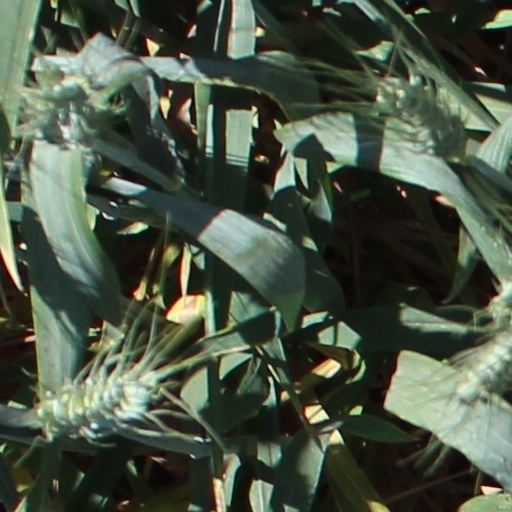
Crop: wheat